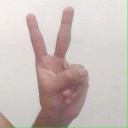
अक्षर: क